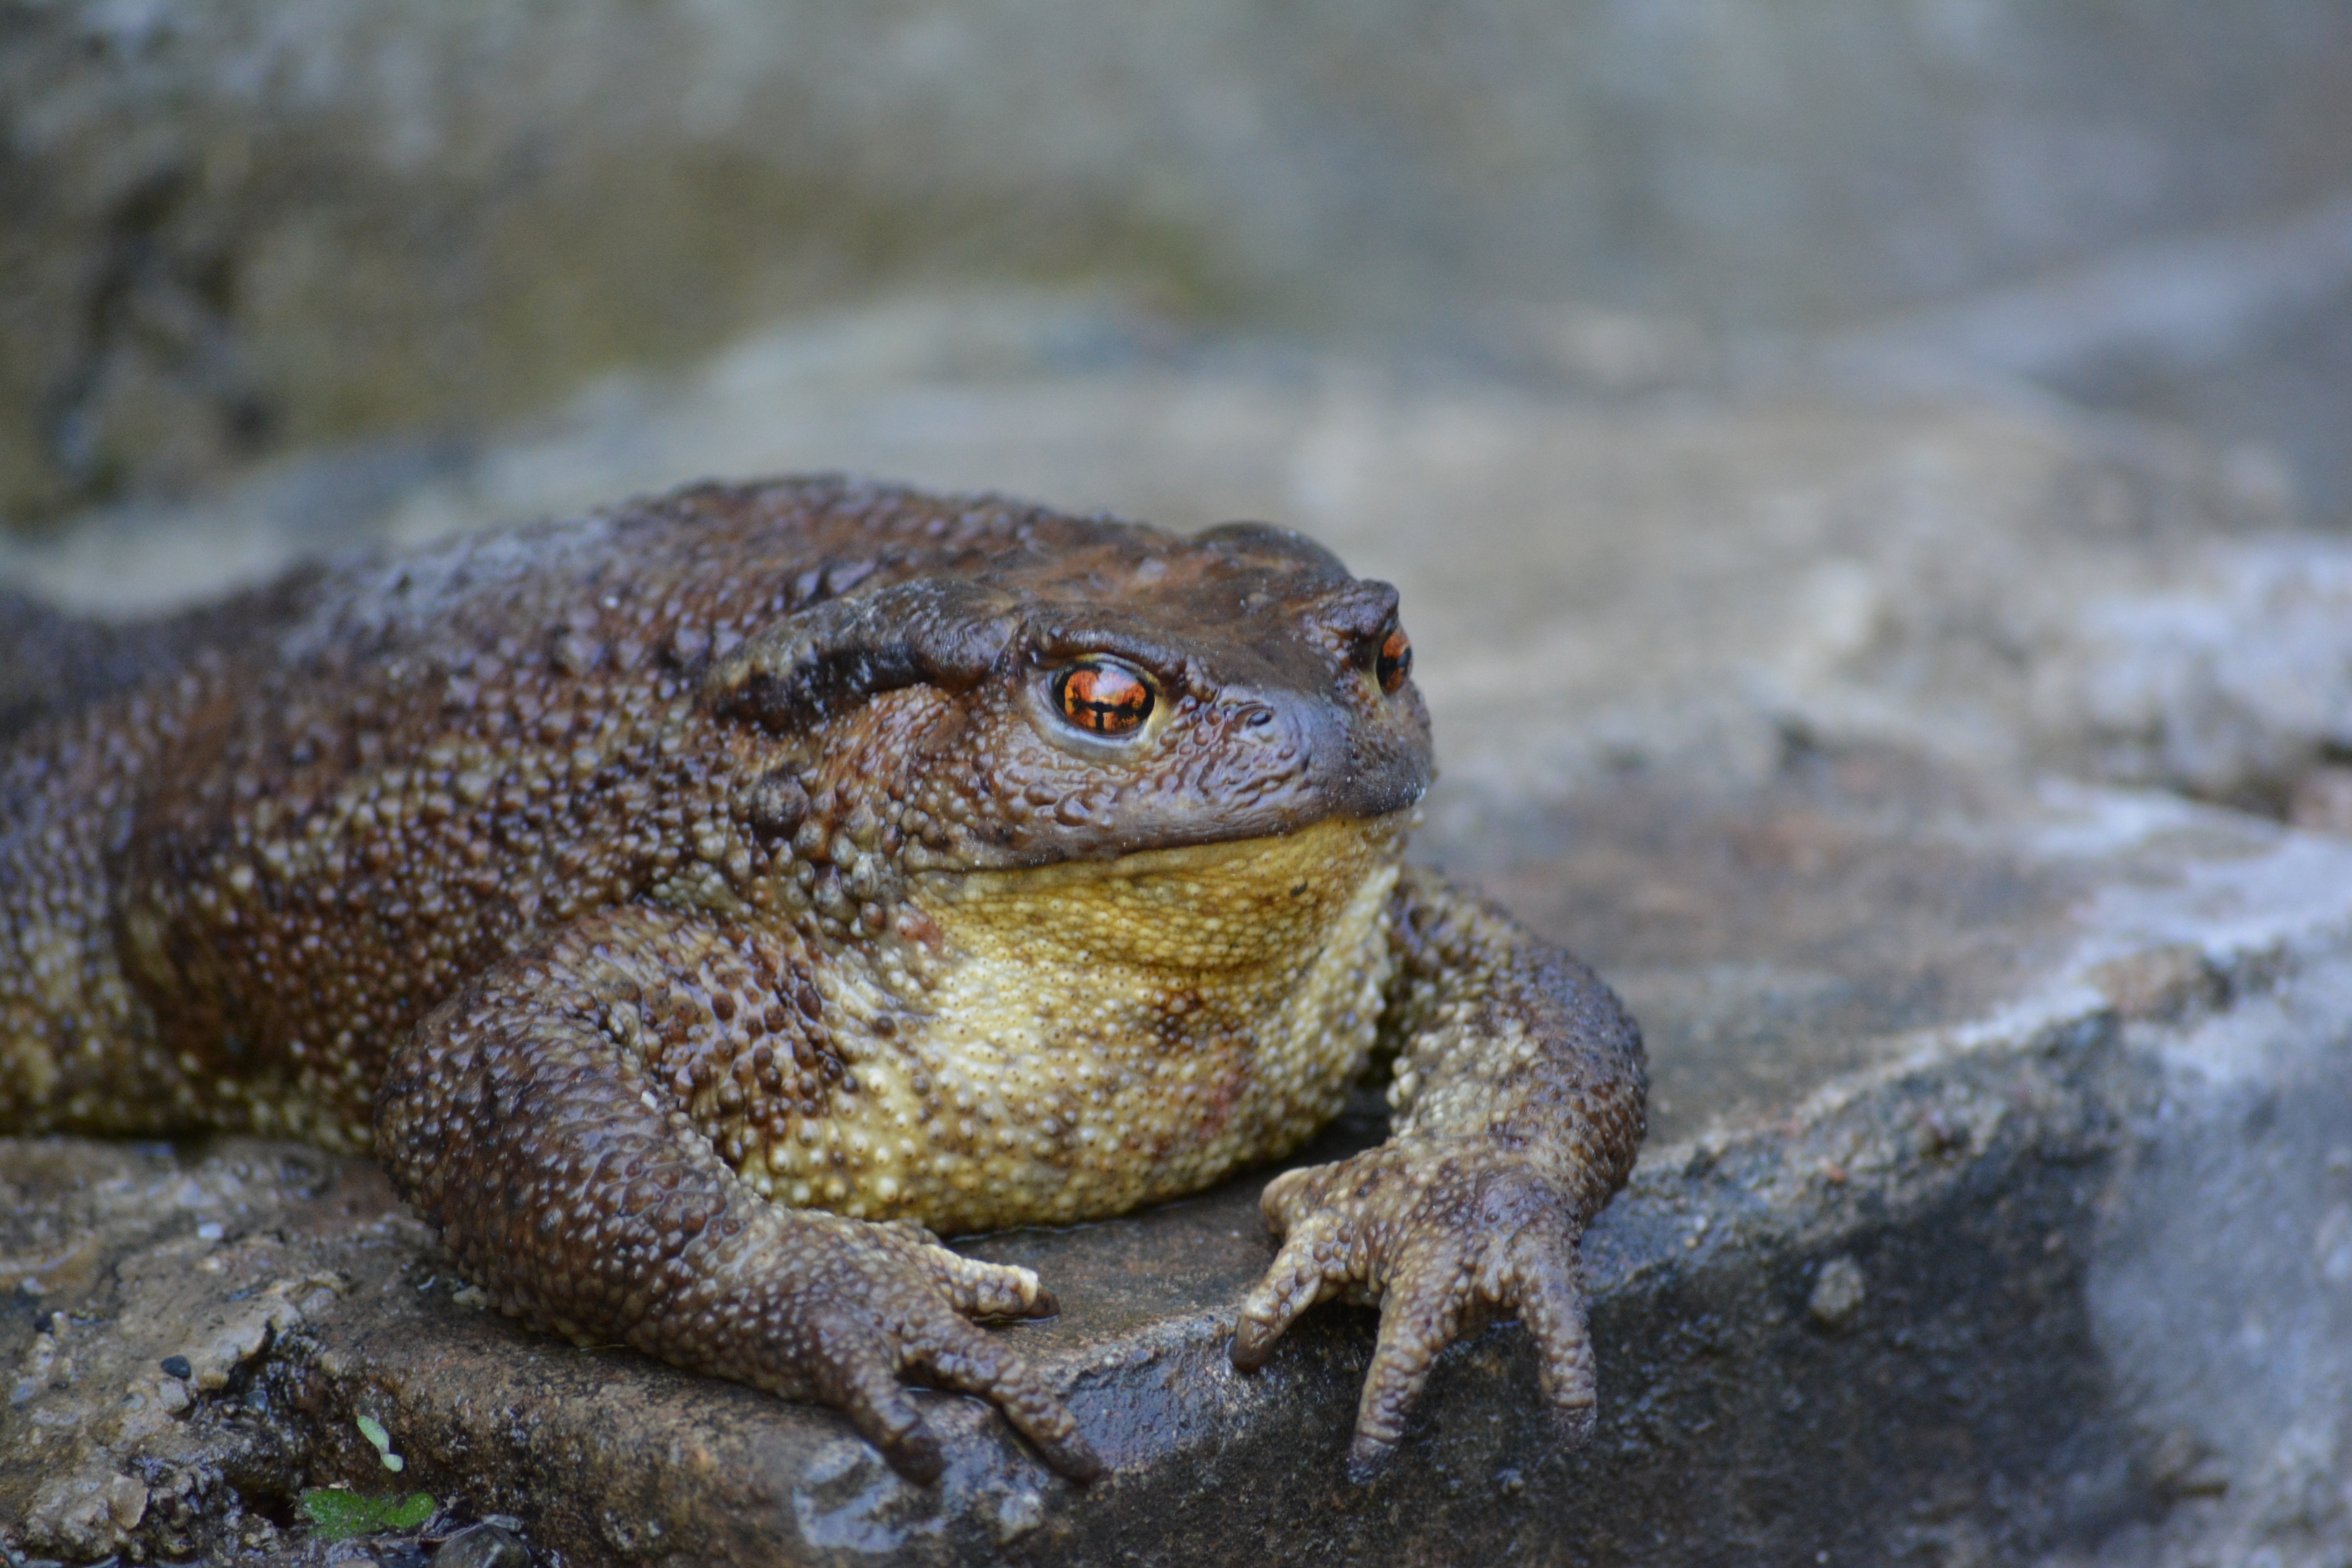
water, wildlife, spring, frog, toad, amphibian, fauna, sleep, vertebrate, newt, joy, bullfrog, ranidae, lissotriton